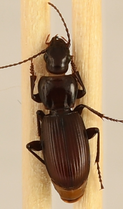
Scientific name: Pterostichus restrictus
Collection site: Niwot Ridge NEON (NIWO), plot NIWO_010